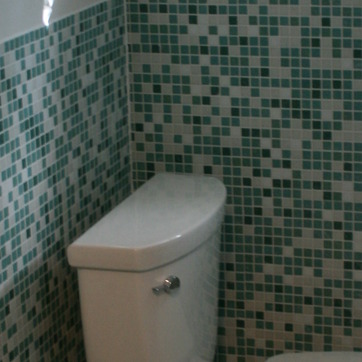
Material: ceramic